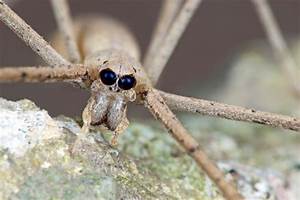
Label: ragno